Polish Armed Forces in the West

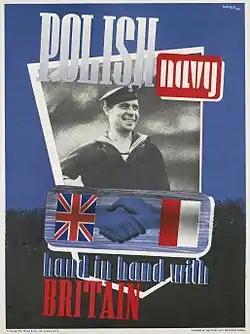

The Polish Air Force also fought in 1943 in Tunisia (the Polish Fighting Team, known as "Skalski's Circus") and in raids on Germany (1940–45). In the second half of 1941 and early 1942, Polish bomber squadrons were the sixth part of forces available to RAF Bomber Command (later they suffered heavy losses, with little possibility of replenishment). Polish aircrew losses serving with Bomber Command 1940-45 were 929 killed; total Polish aircrew losses were 1,803 killed. Ultimately eight Polish fighter squadrons were formed within the RAF and had claimed 621 Axis aircraft destroyed by May 1945. By the end of the war, around 19,400 Poles were serving in the RAF.